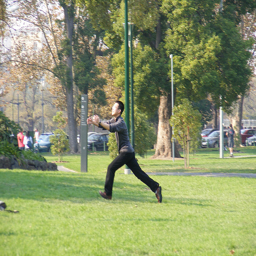
A man running through a park next to trees.
A young man running to make a catch in a park.
Man in a park stretched out with his arms in from and one leg to the back.
a man running in the park trying to grab something
A man in a blue shirt and black pants runs across a park area.